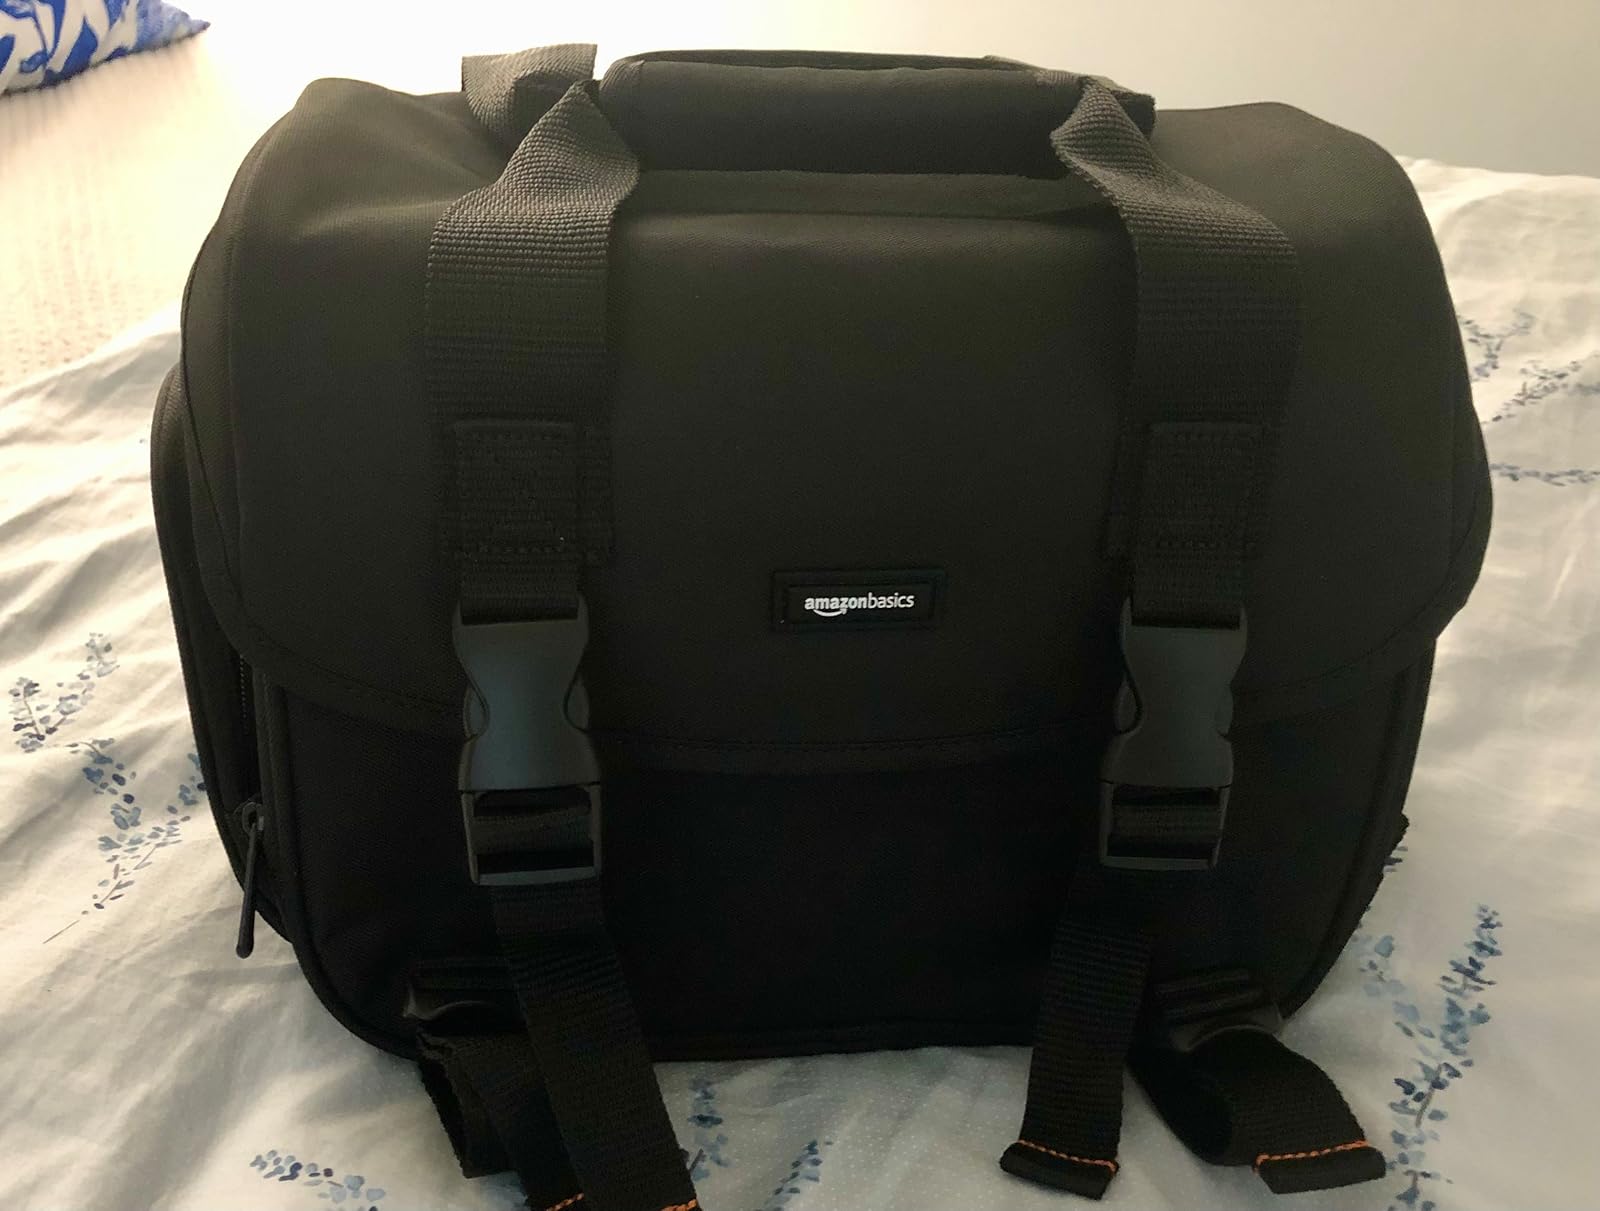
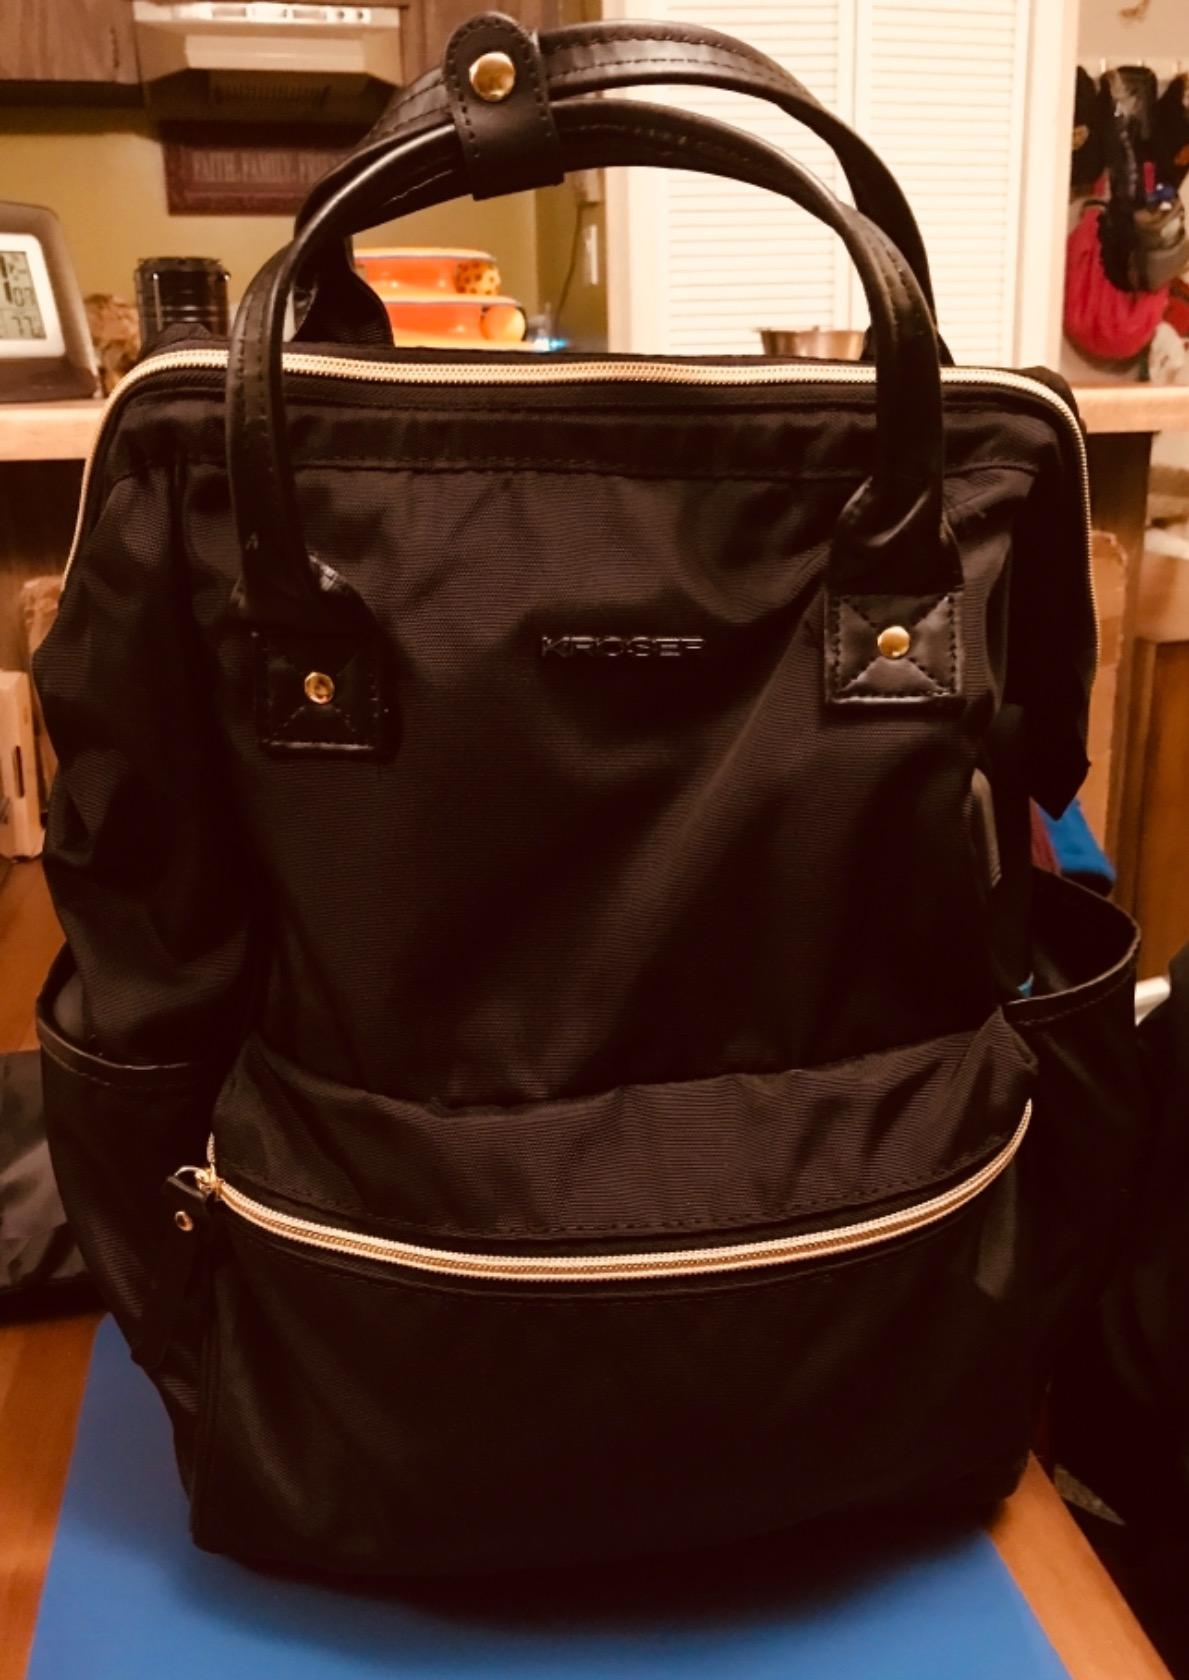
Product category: bag
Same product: no